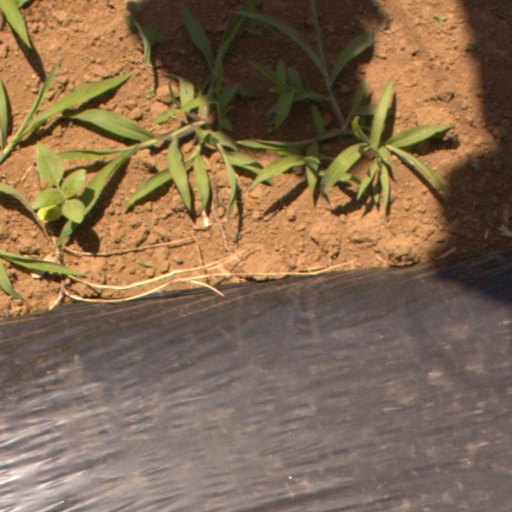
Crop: Jerusalem artichoke